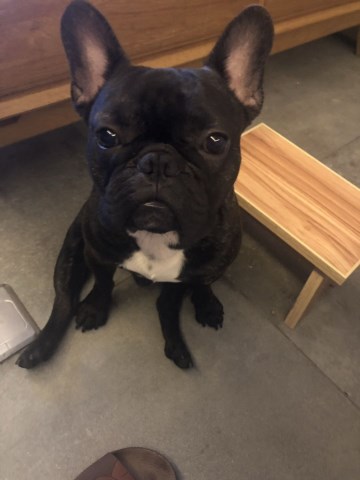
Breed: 1121-n000002-French_bulldog